Tom Holford

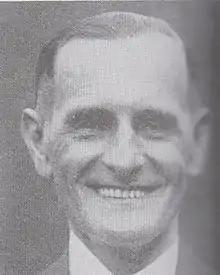
Holford, in his first spell at charge at Port Vale

Thomas Holford (22 February 1878 – 6 April 1964) was an English footballer who played for Stoke, Manchester City, Port Vale and the England national team. His primary position was wing-half. Still, he played in many different positions throughout his career. He later managed Port Vale on two separate occasions, serving throughout World War I, before three years from 1932 to 1935. He also served the club for many years as a trainer and a scout. In 1924, he turned out for the Vale at 46 years and 68 days, making him one of the oldest players in the English Football League.